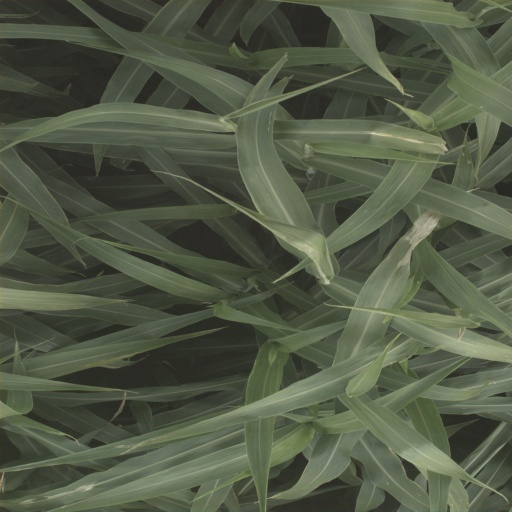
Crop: sorghum